Battle of Toulon (1744)

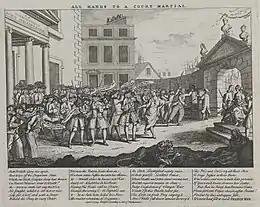
Naval officers attending the 1746 court martial; note the crowds gathered to attend the proceedings, a mark of the level of public interest

While the battle was tactically inconclusive, Mathews' withdrawal to Menorca temporarily lifted the British blockade of the Franco-Spanish army in Northern Italy, allowing them to take the offensive. However, it also led to recriminations among their opponents, with the Spanish viewing the battle as a near victory undone by the poor performance of the French. Navarro was given the title "Marqués de la Victoria" by Philip V of Spain, who insisted de la Bruyère be removed from command. The animosity generated by these actions minimised future co-operation between the Spanish and French. Navarro and his ships spent the rest of war trapped in Cartagena by Rowley, who succeeded Mathews as commander in the Mediterranean.